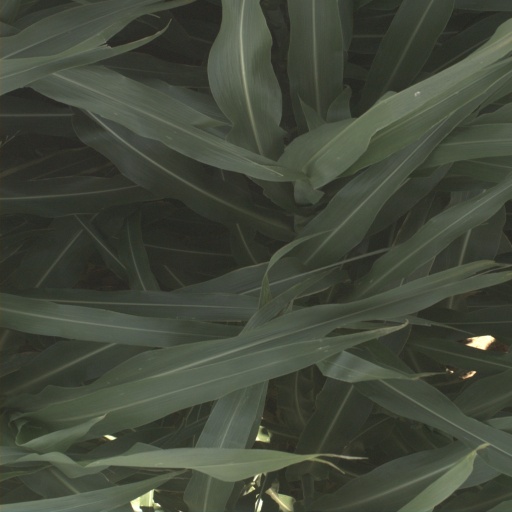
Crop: sorghum